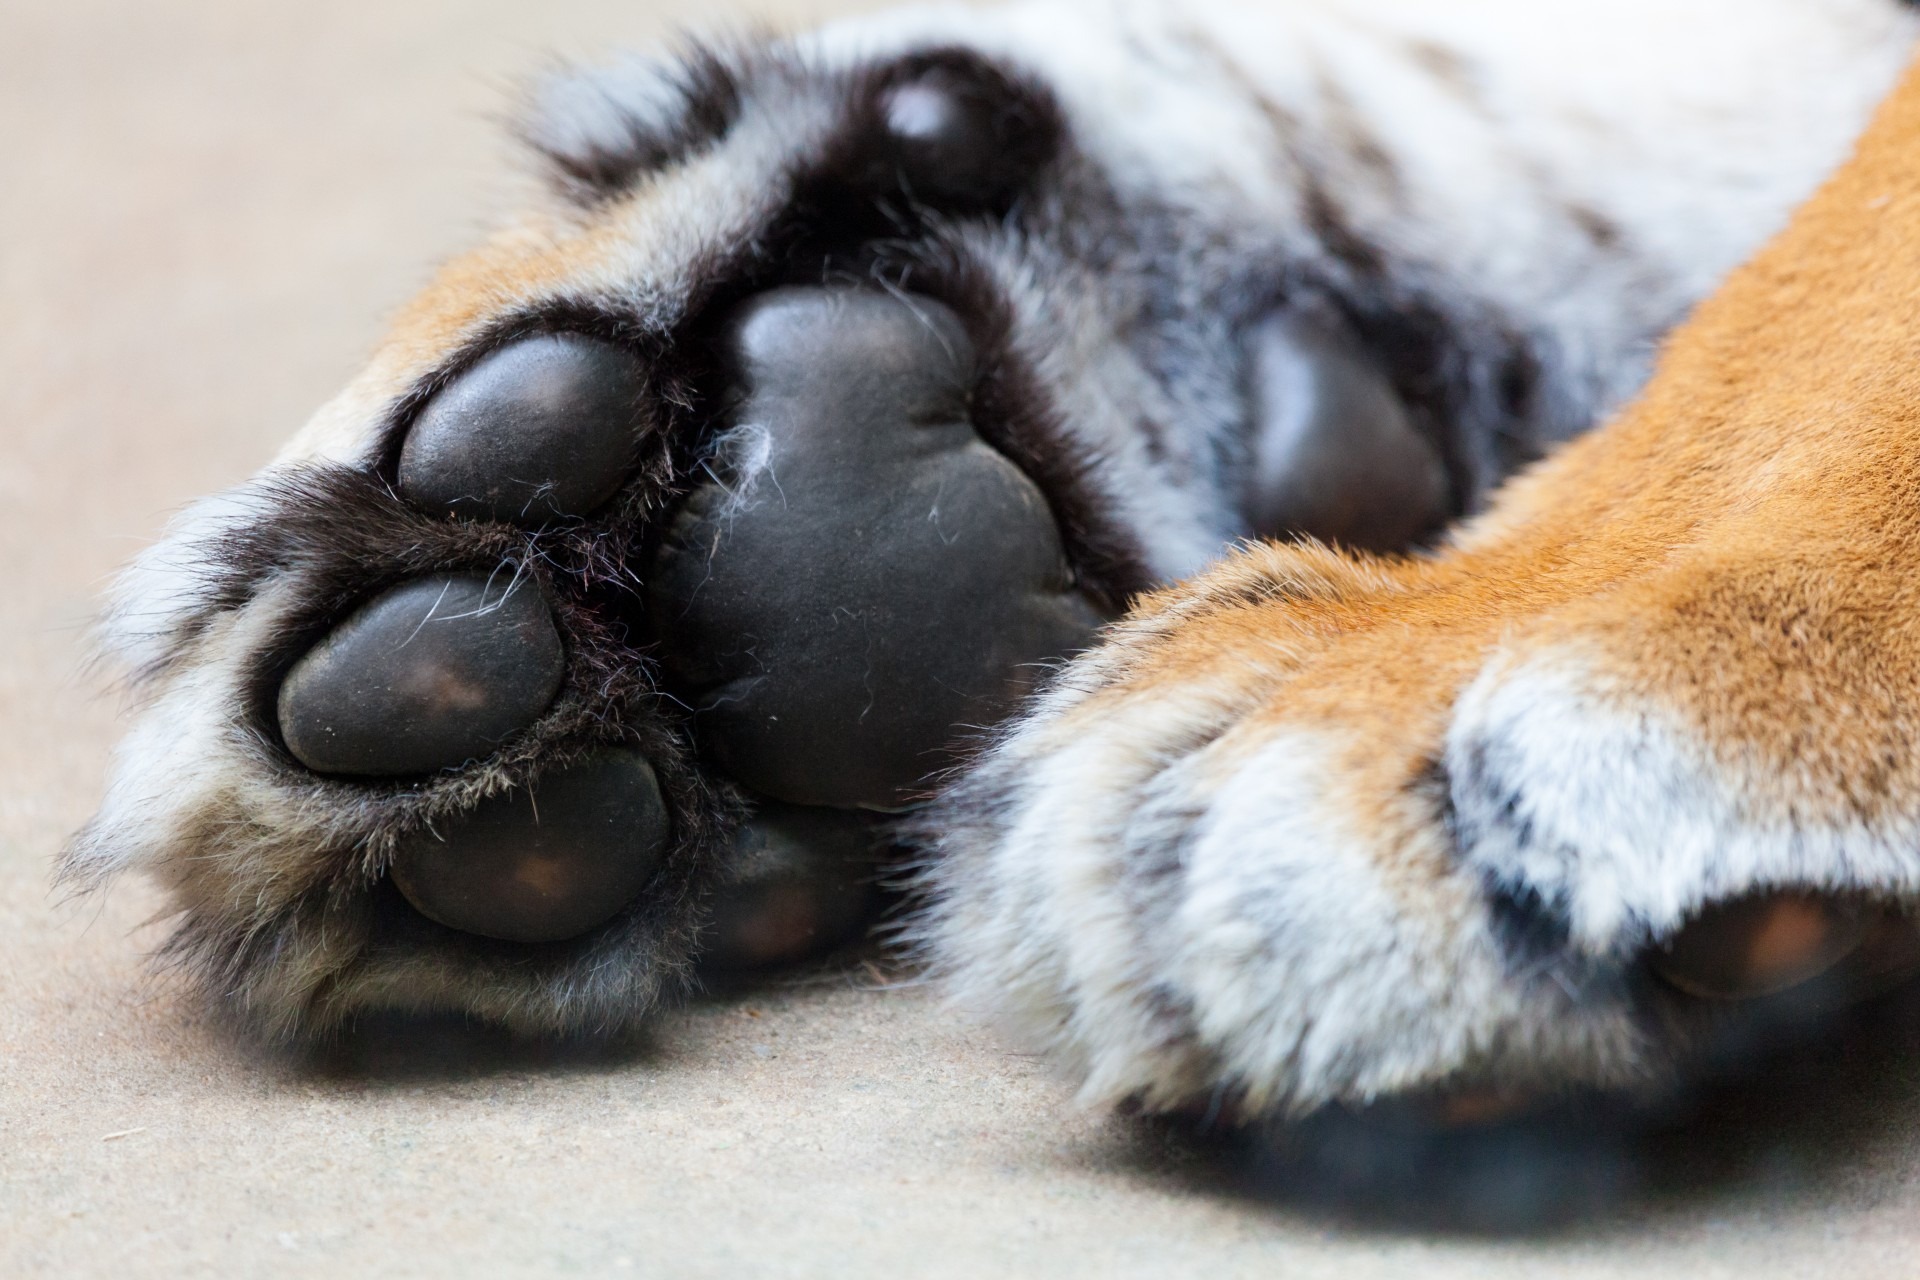
dog, animal, wildlife, fur, cat, foot, mammal, ear, claw, close up, human body, nose, paw, tiger, eye, head, detail, organ, dog like mammal, tiger paw